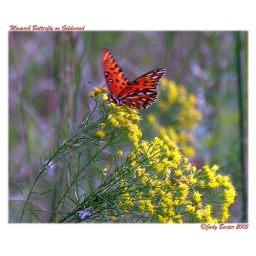
After leaving the farm fish pond, we saw a butterfly on our drive in the truck back to the house.